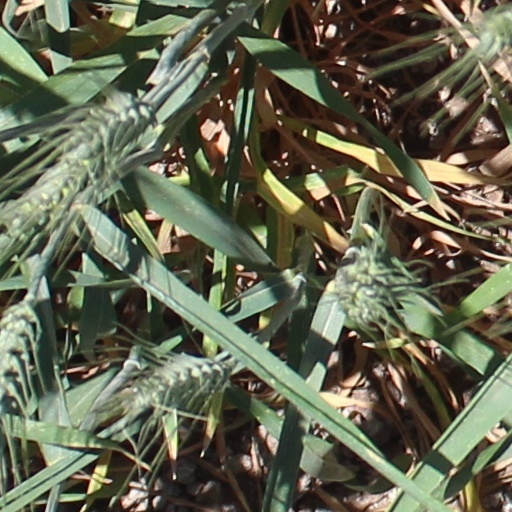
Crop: wheat